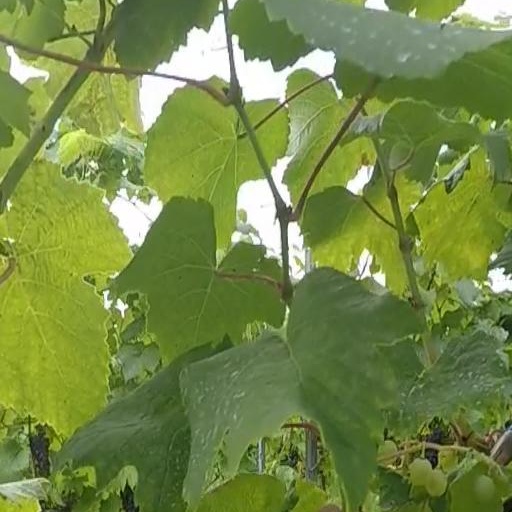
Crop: grape